Politics of Antigua and Barbuda

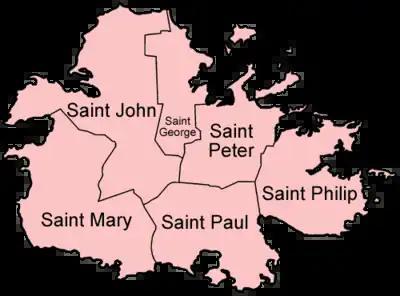
Map of Antigua's six parishes

The country is divided into six parishes, Saint George, John, Mary, Paul, Peter, and Phillip which are all on the island of Antigua. Additionally, the islands of Barbuda and Redonda are considered dependencies.